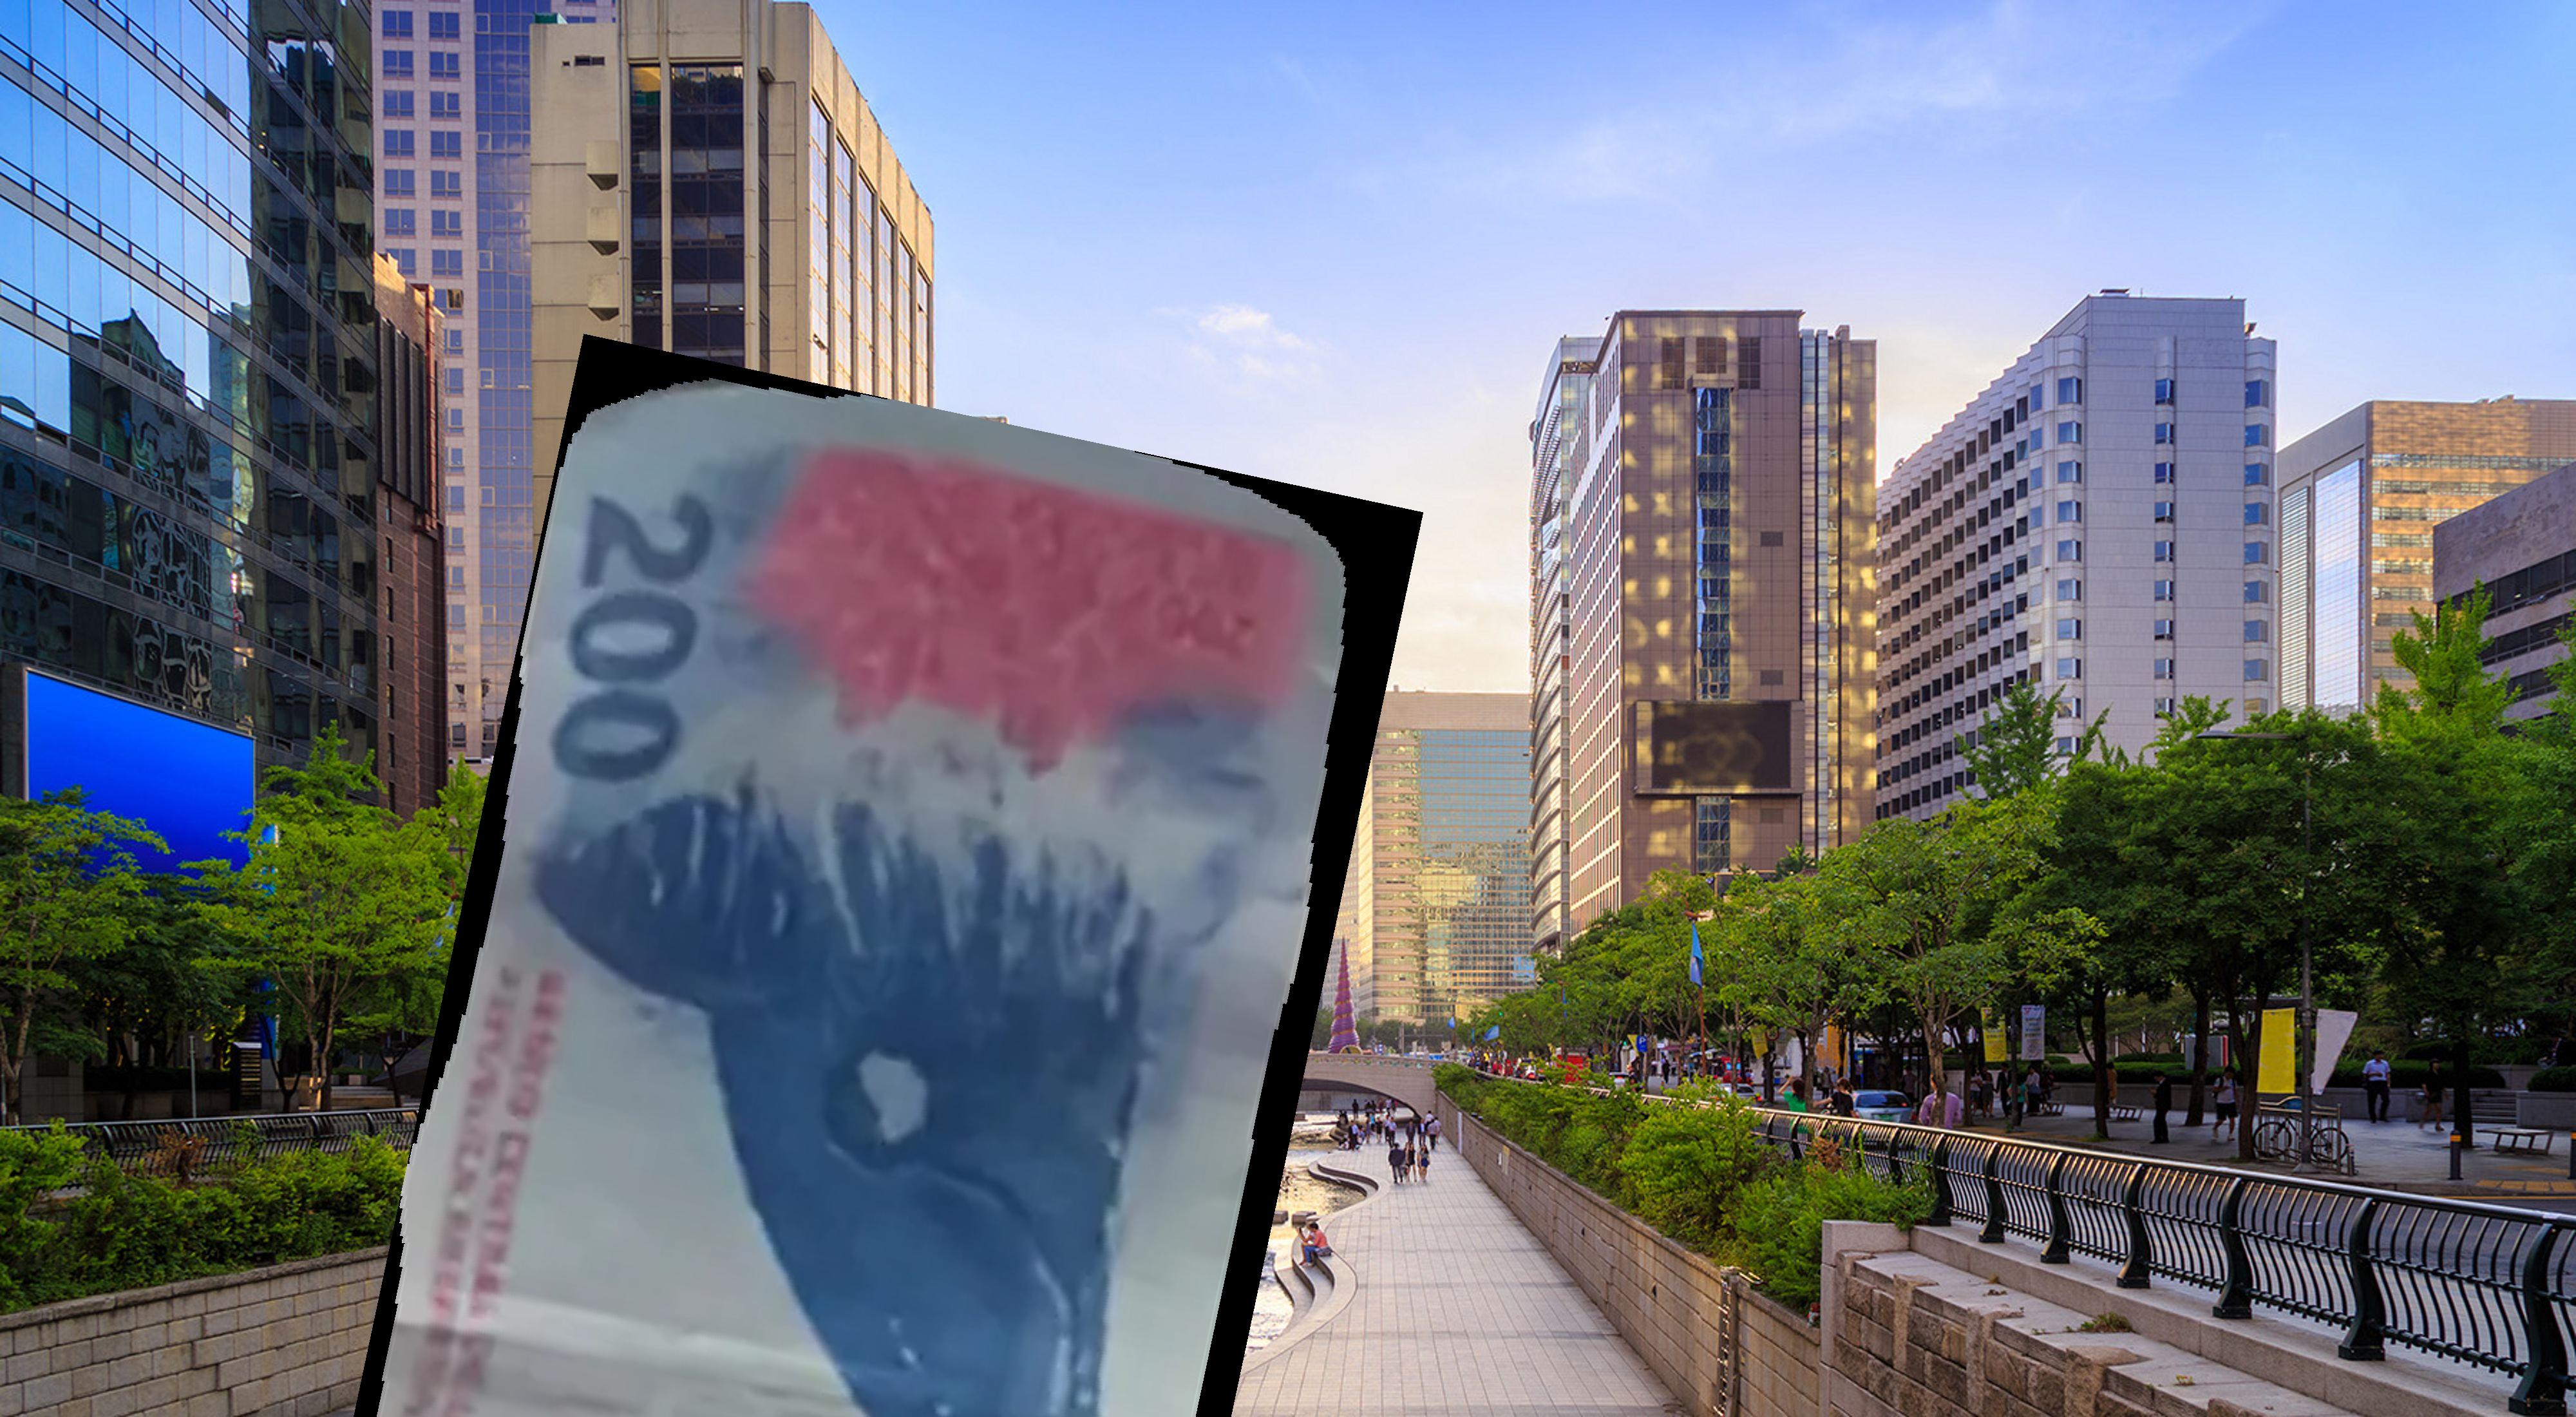
Denominación: 200